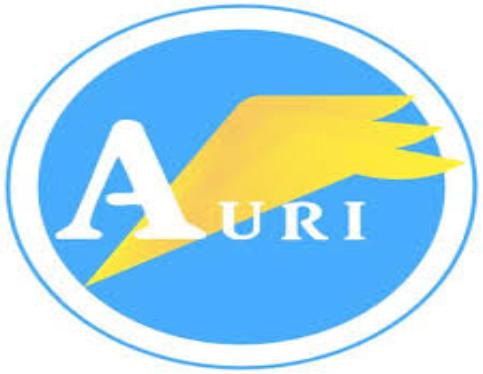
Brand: Auri
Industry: Others